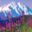
Label: mountain